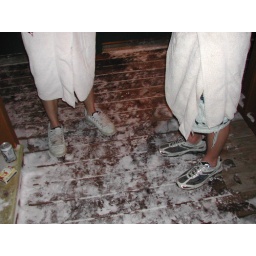
fellas in towels and tennis shoes